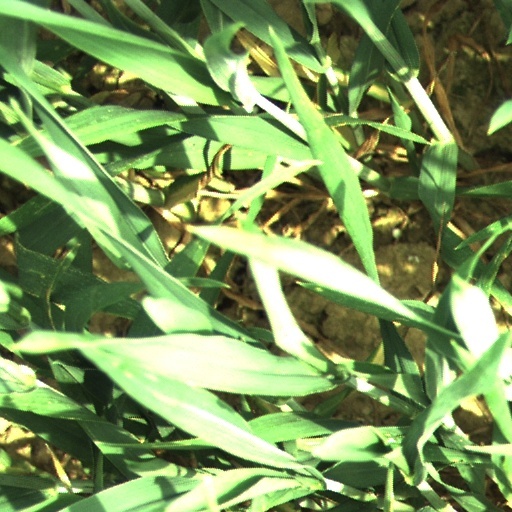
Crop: wheat